Security guard

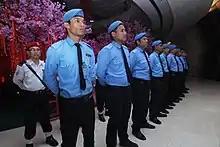
Security officers at KK Times Square in Kota Kinabalu.

The private security industry is regulated by the Ministry of Home Affairs (Kementerian Dalam Negeri). As of 2018, all private security companies in Malaysia must have a minimum of 80% of their employees complete a Certified Security Guard Training Course in order to receive approval to renew their Private Agency License. Peninsular Malaysia allows for the use of Nepalese security guards whereby East Malaysian immigration policy does not allow the use of foreign workers to be employed in the security industry.